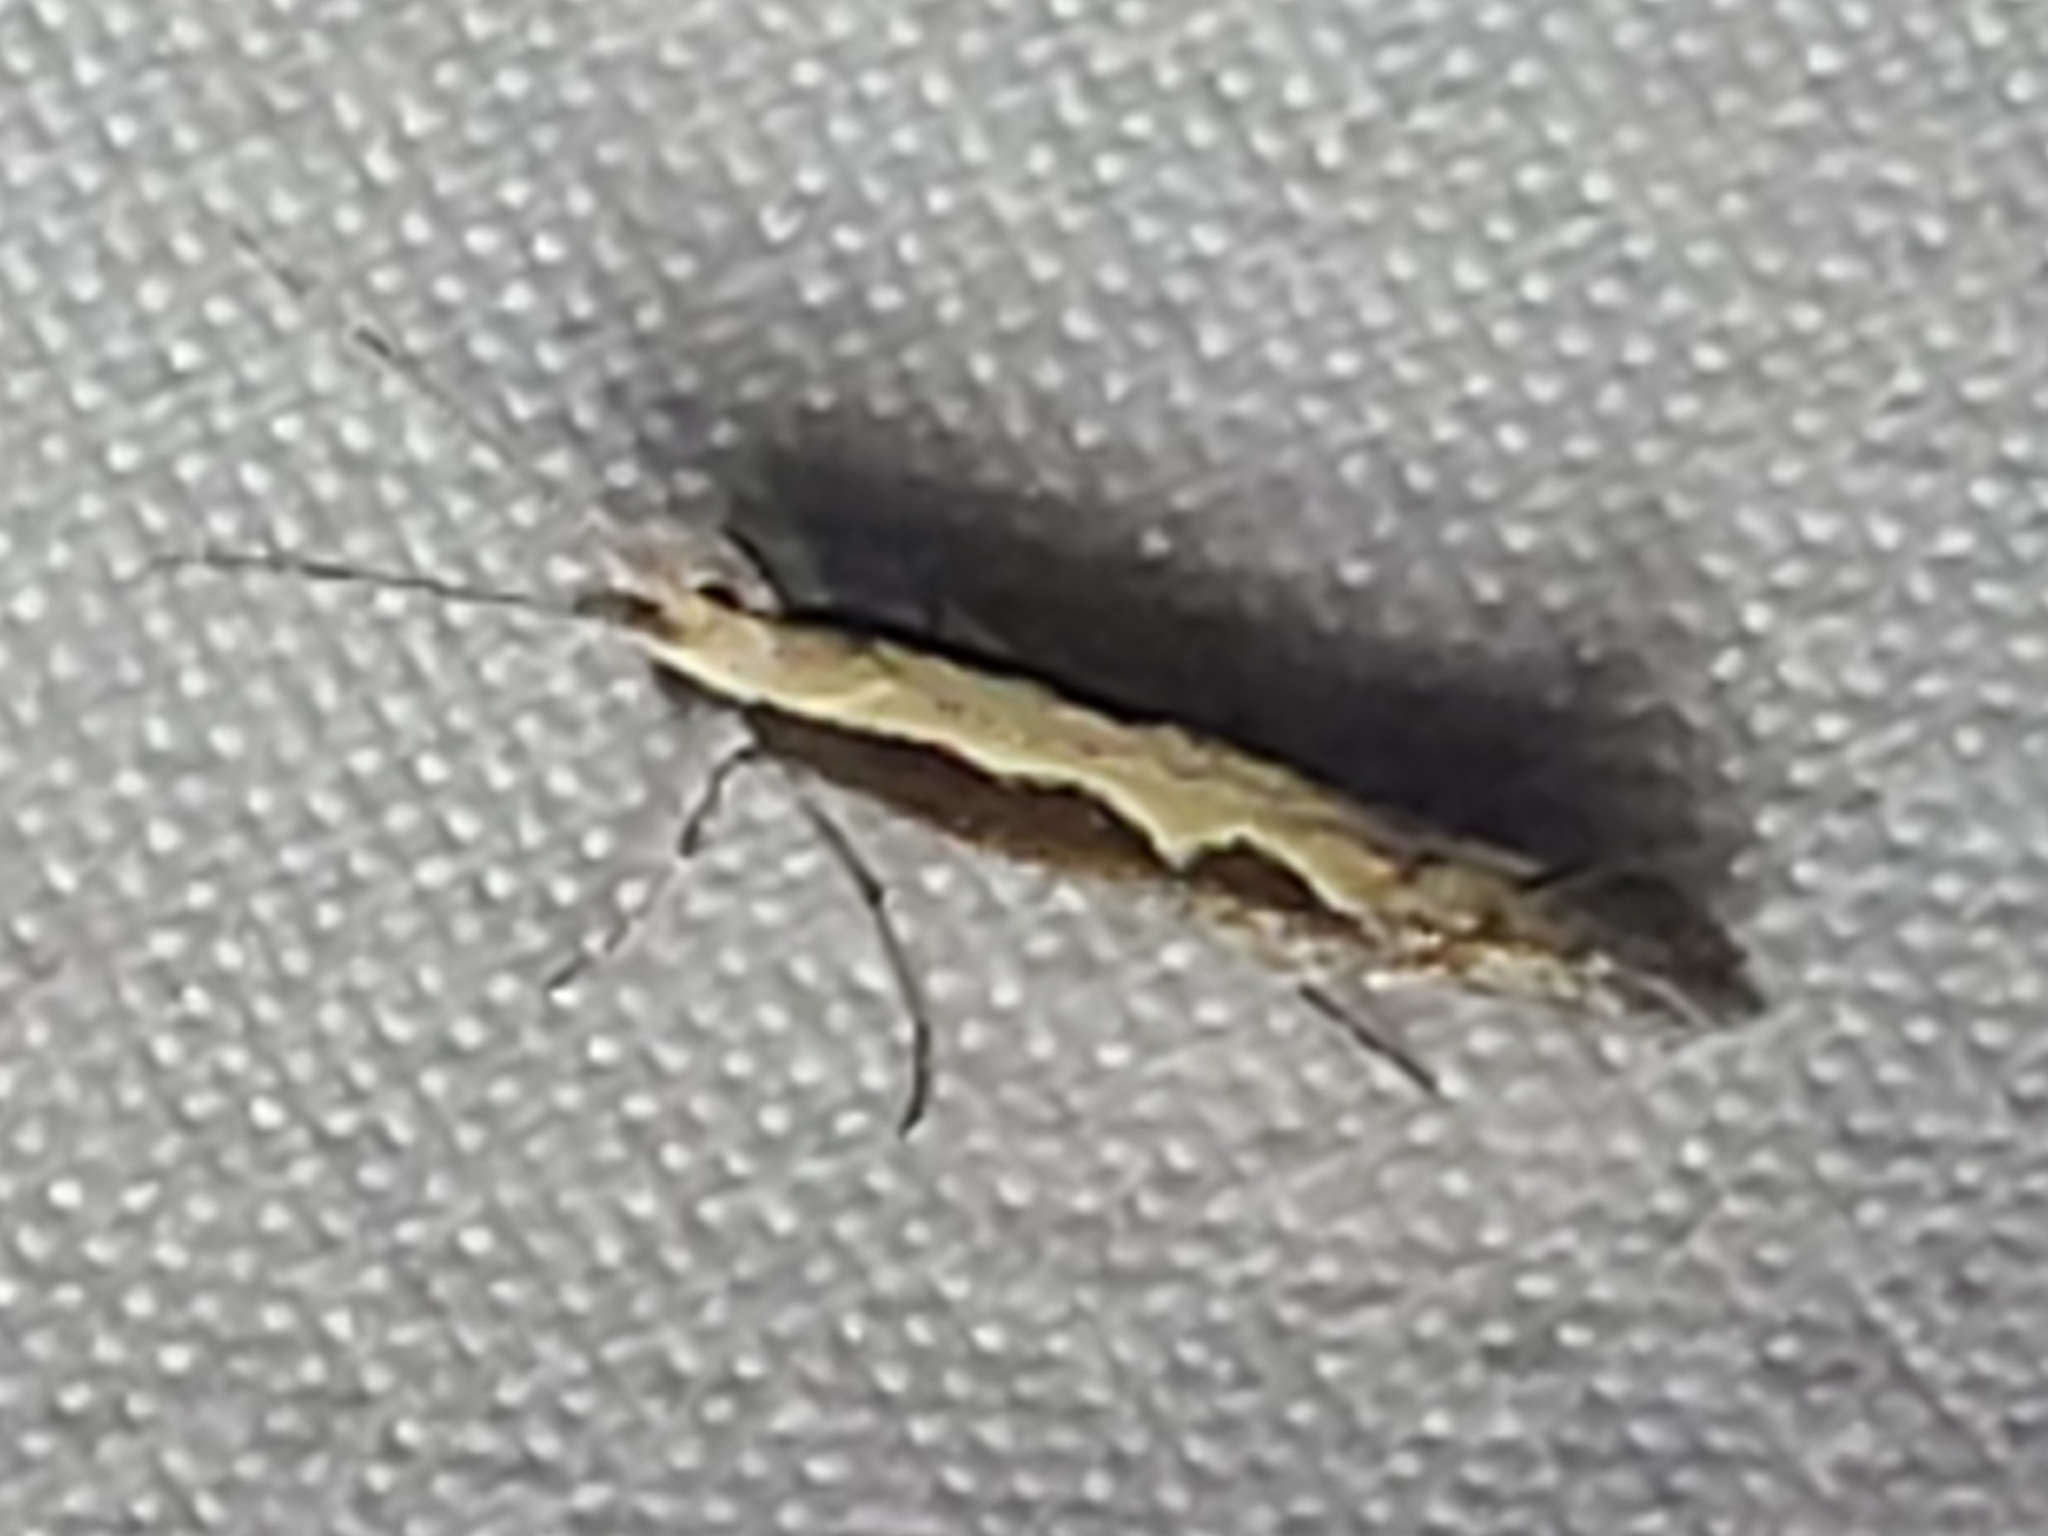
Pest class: diamondback_moth